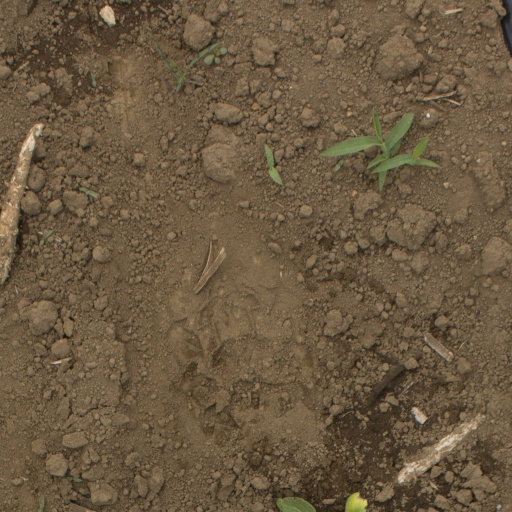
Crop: Jerusalem artichoke